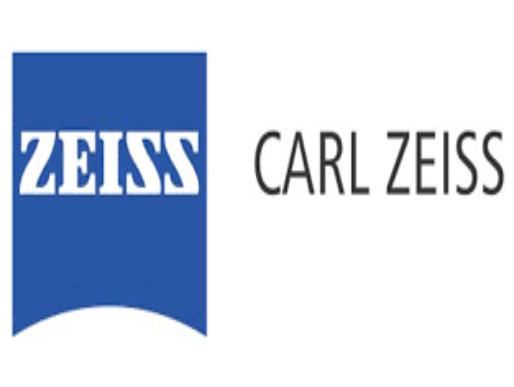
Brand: CARL ZEISS
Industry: Others